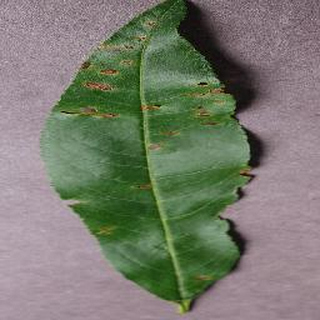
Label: peach_bacterial_spot